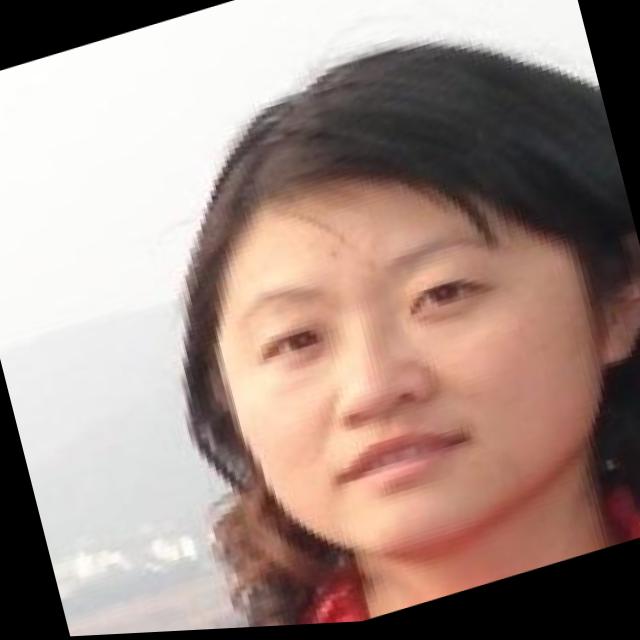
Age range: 21-44